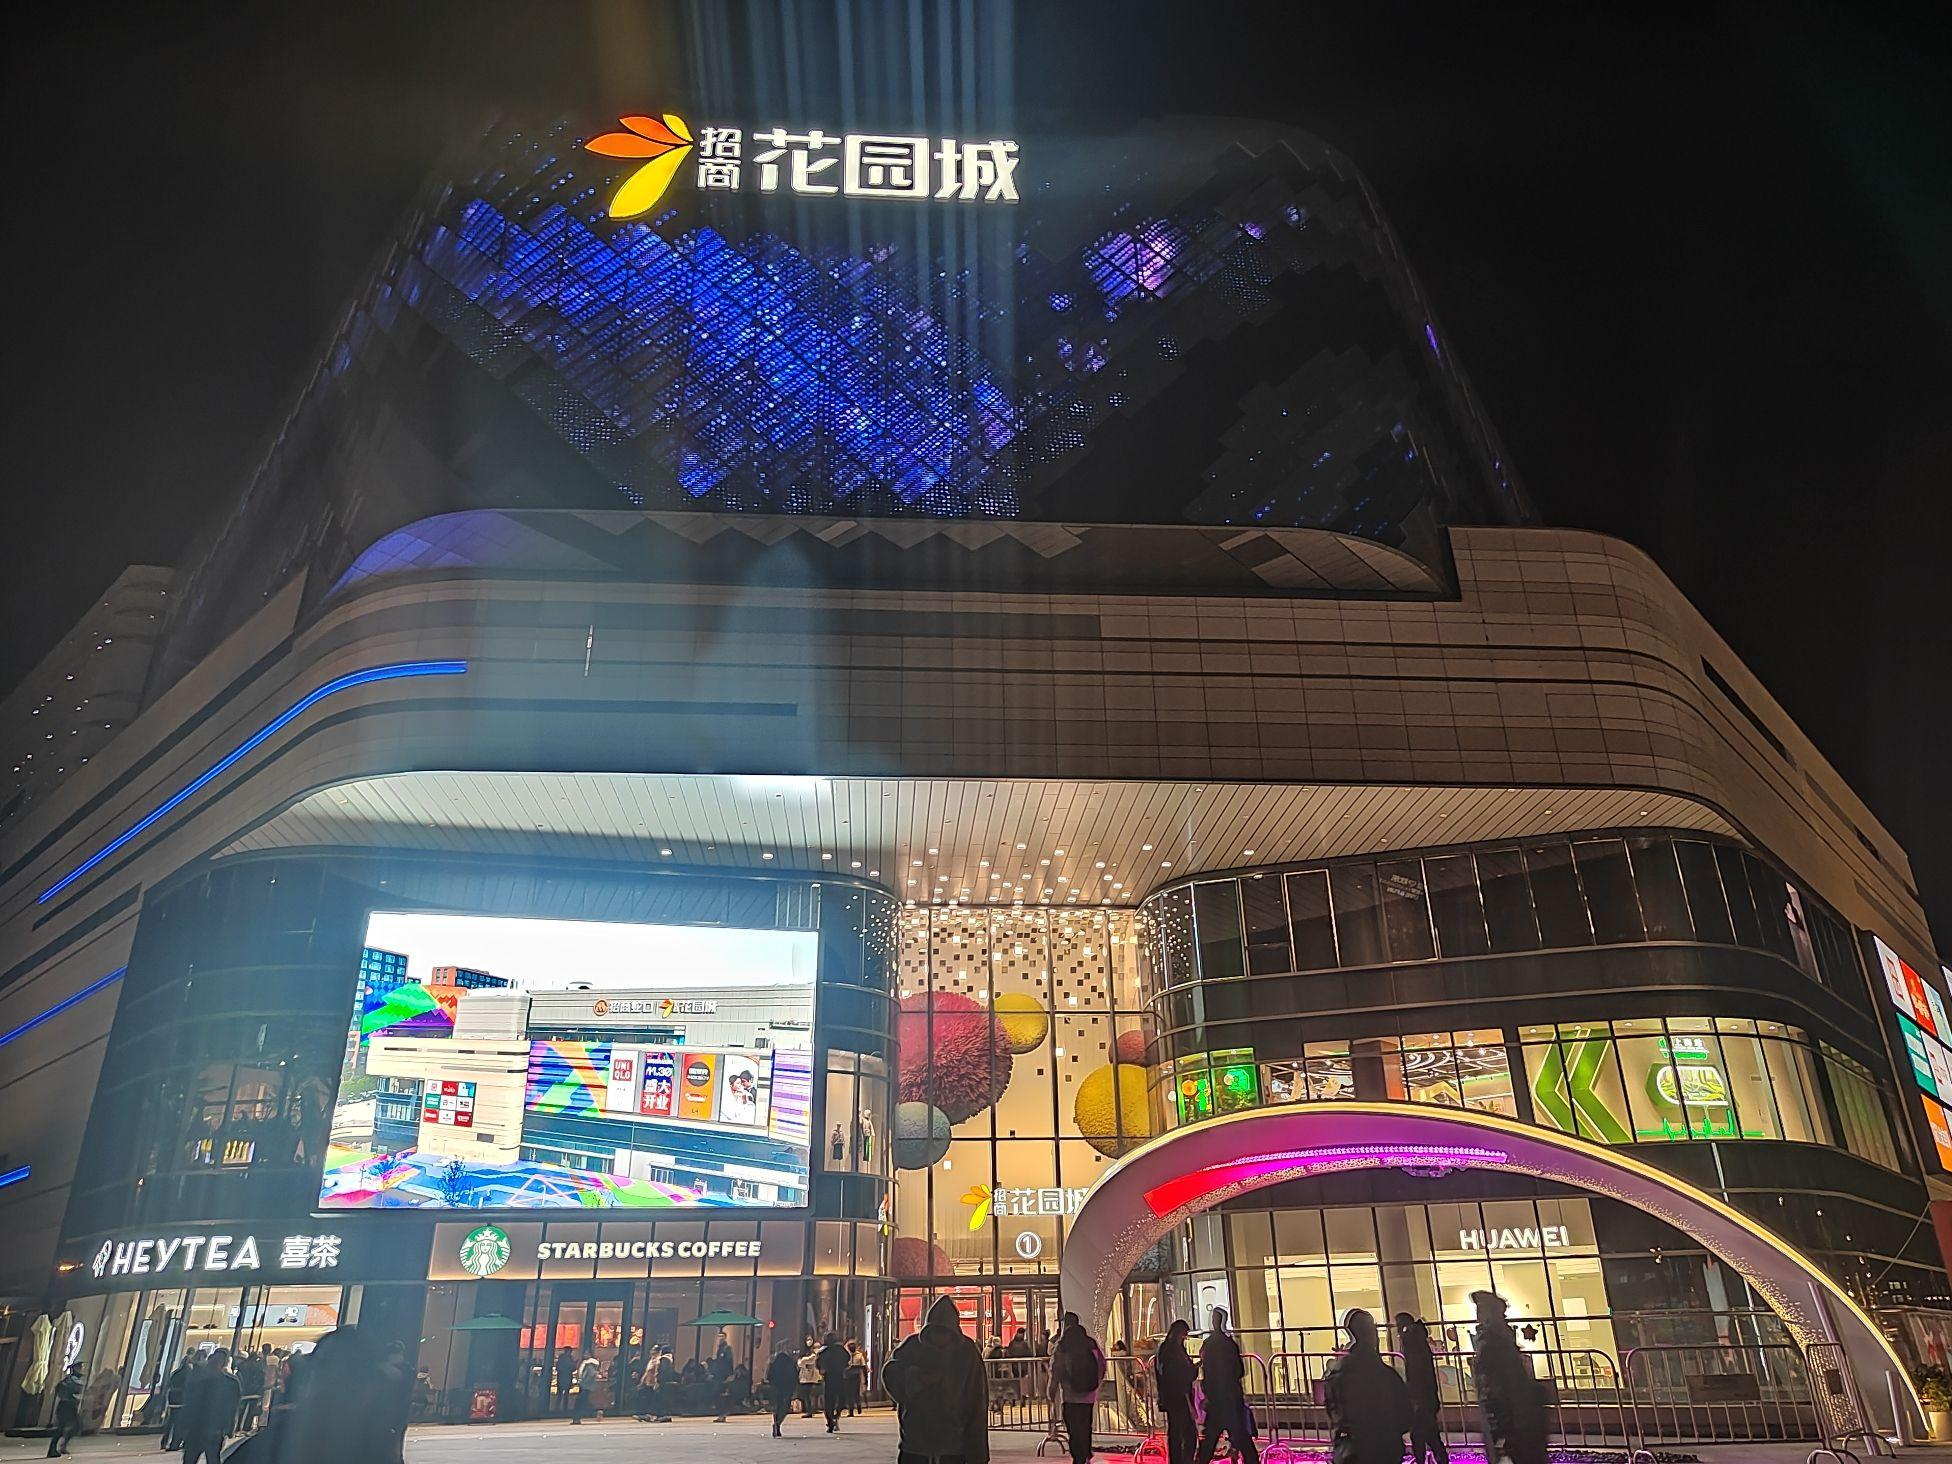
地标名称：招商花园城
所在城市：上海市·浦东新区